Guacamole

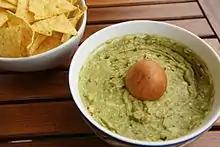
Guacamole with tortilla chips

The name comes from Classical Nahuatl , which literally translates to 'avocado sauce', from "āhuacatl" 'avocado' + "mōlli" 'sauce' or 'mole'. In Mexican Spanish, it is pronounced . In American English, it tends to be pronounced . British English also uses this pronunciation, but is more common.